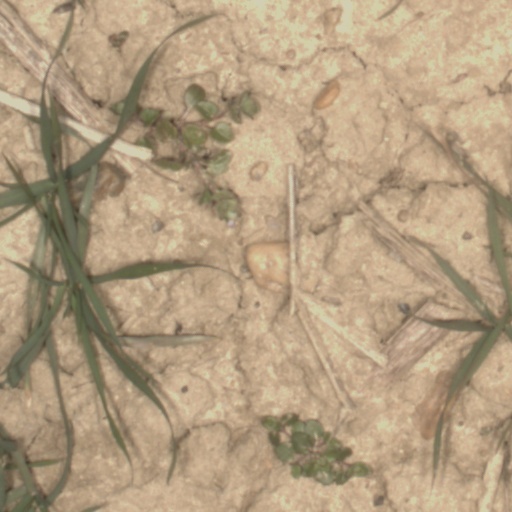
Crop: wheat